Western esotericism

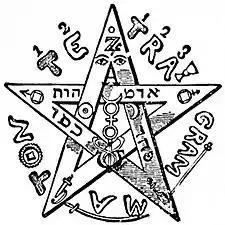
Pentagram of Éliphas Lévi

The origins of Western esotericism are in the Hellenistic Eastern Mediterranean, then part of the Roman Empire, during Late Antiquity. This was a milieu that mixed religious and intellectual traditions from Greece, Egypt, the Levant, Babylon, and Persia—in which globalisation, urbanisation, and multiculturalism were bringing about socio-cultural change.